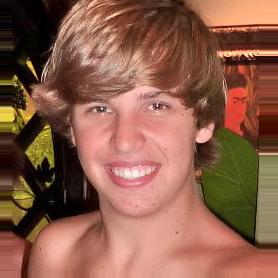
Age: 16